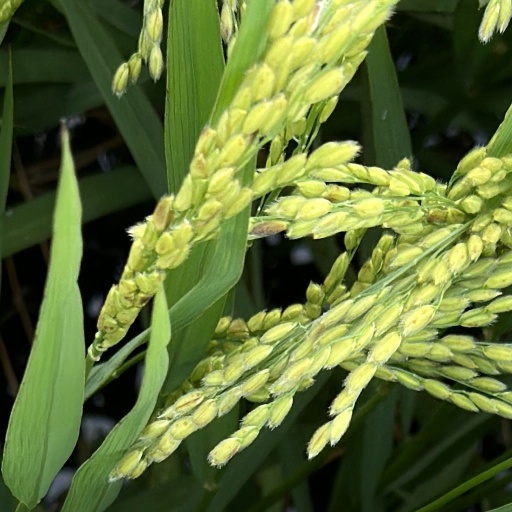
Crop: rice